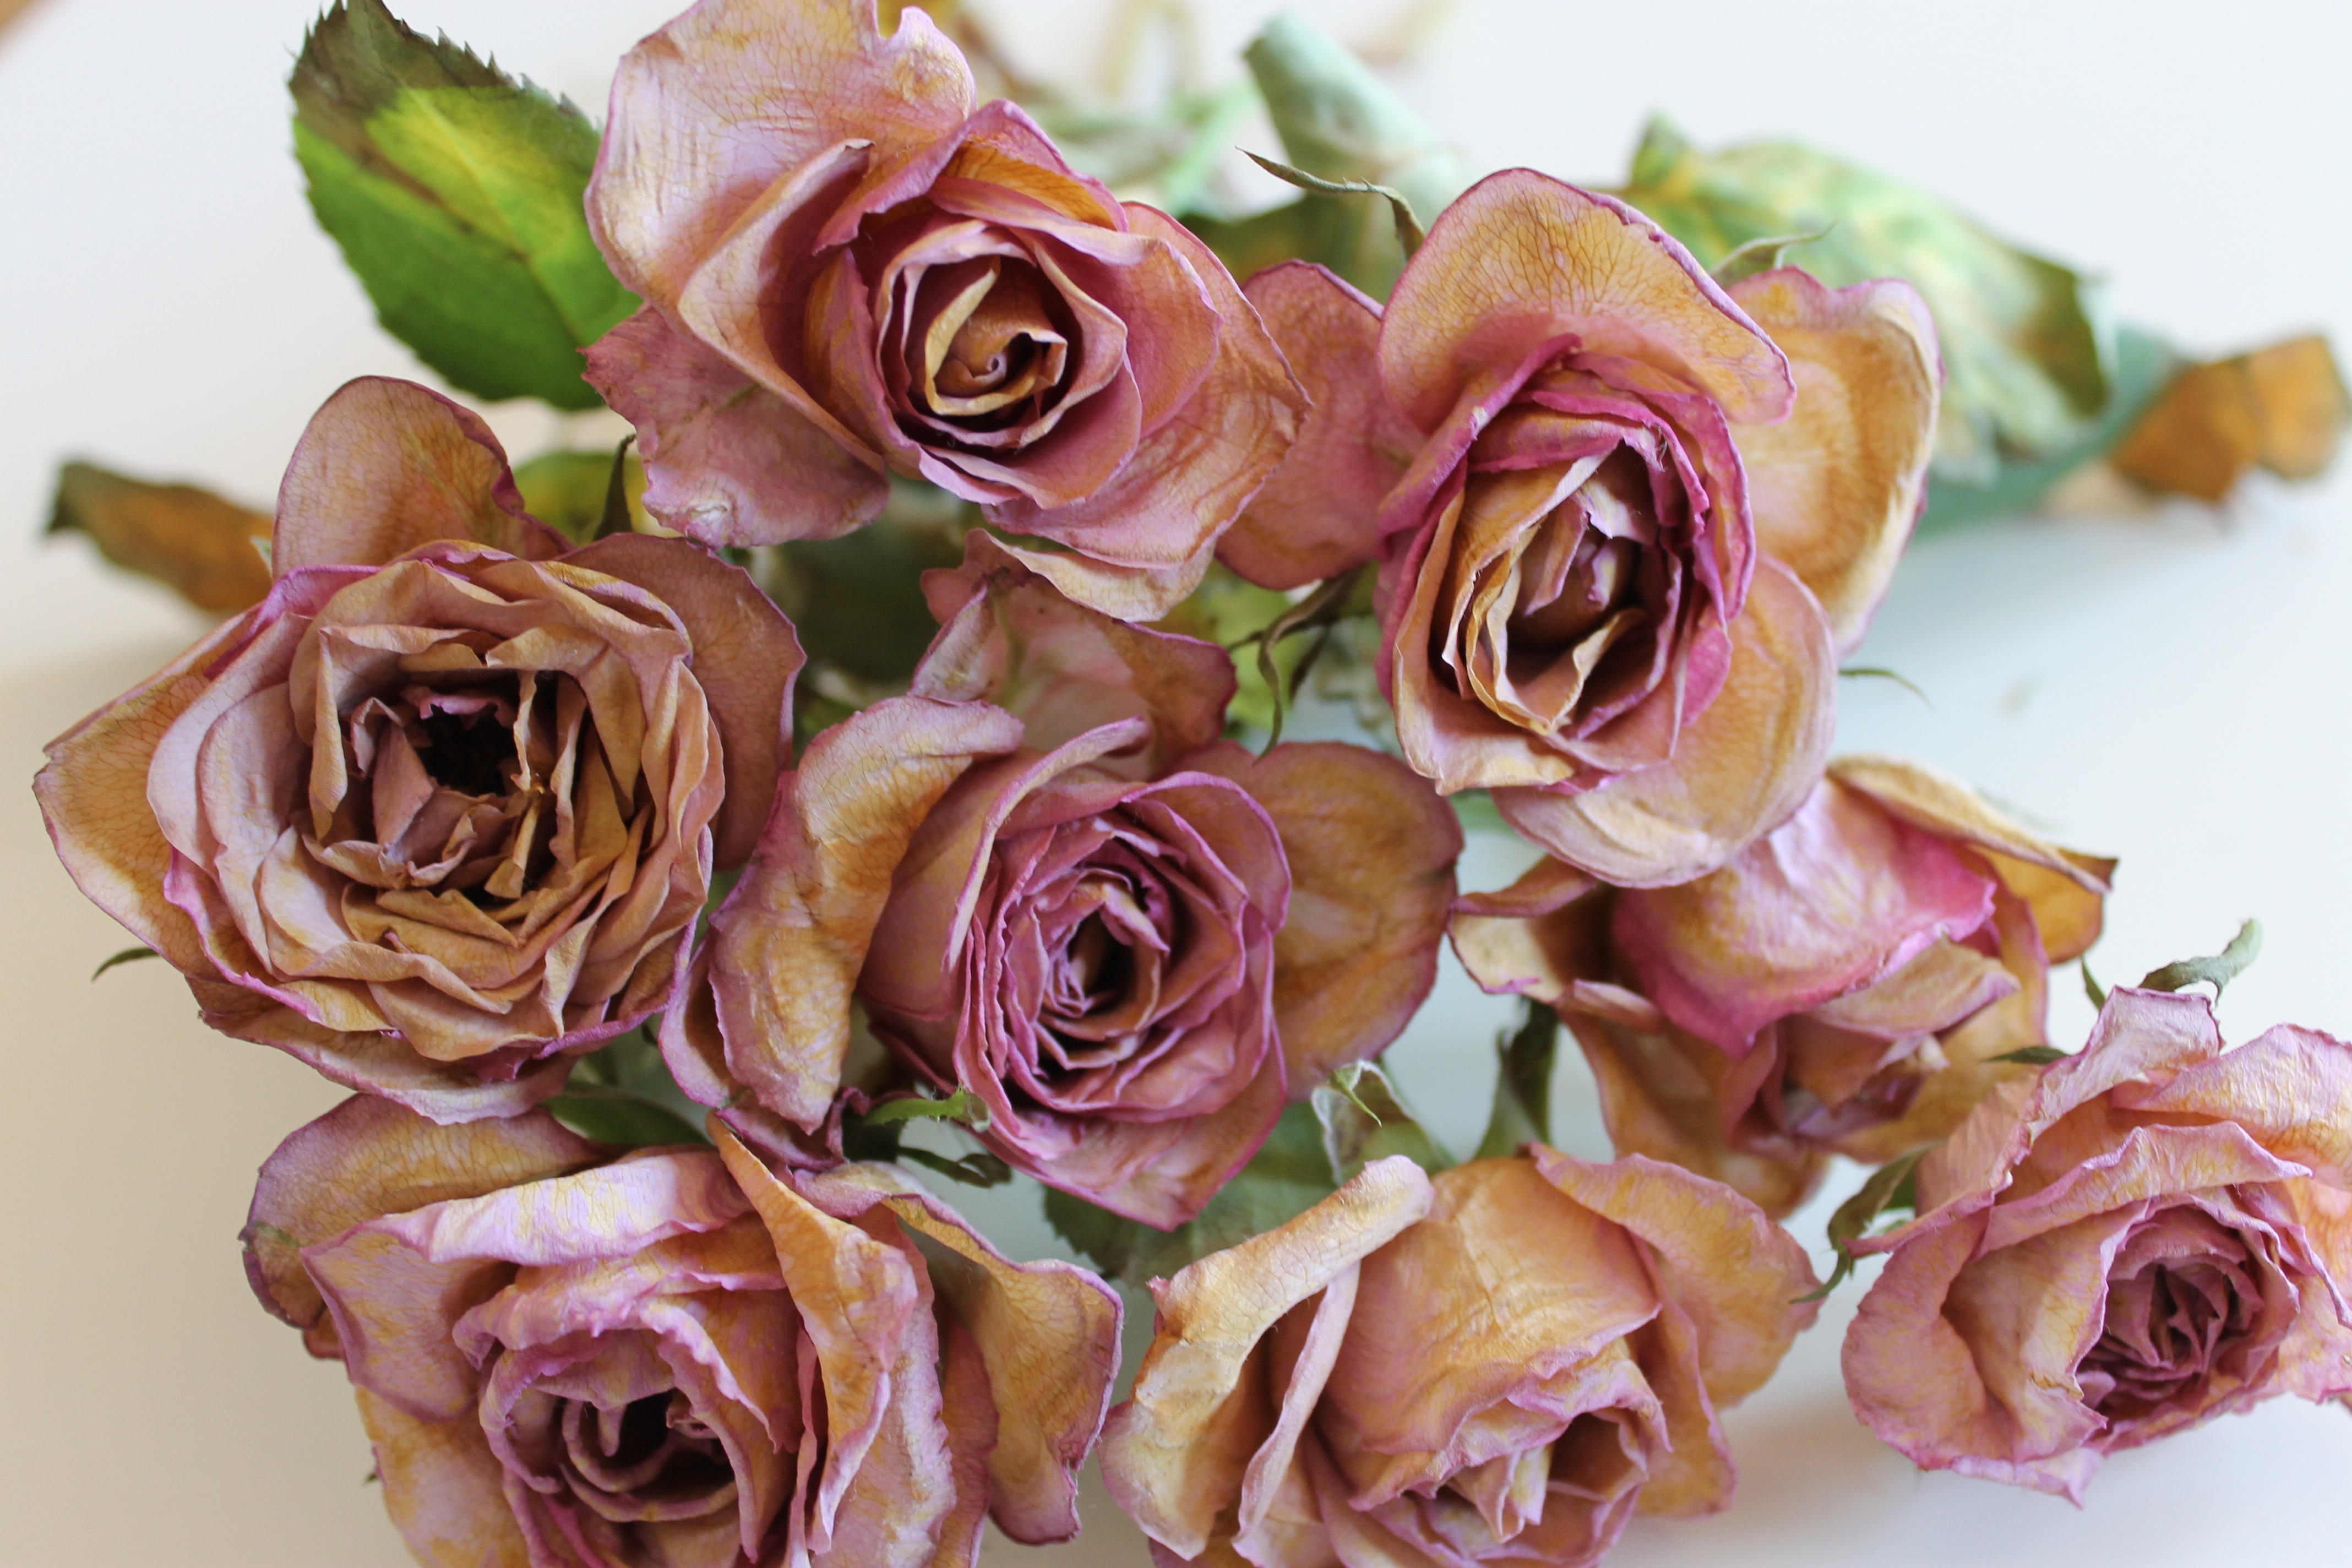
table, plant, sunshine, white, leaf, flower, petal, summer, foliage, rose, food, green, red, produce, color, blue, garden, pink, wedding, barrel, red rose, greenery, flowers, roses, colors, double, shrubs, ram, floristry, ros, rosebud, sky blue, wild rose, white rose, bridal bouquet, marzipan, flowering plant, garden roses, rose family, flower bouquet, cut flowers, floral design, romantically, scre, valentine cake, land plant, flower arranging